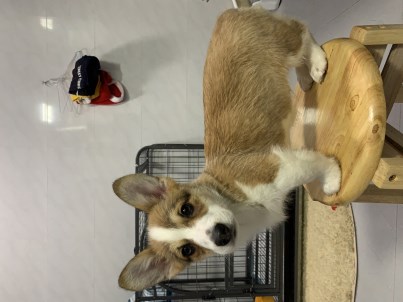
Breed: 2909-n000116-Cardigan